Kaye effect

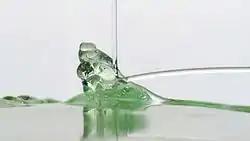
A falling stream of shampoo shows the Kaye effect.

The Kaye effect is a phenomenon observed in some complex liquids which was first described by the British engineer Alan Kaye in 1963.